DuckTales: Remastered

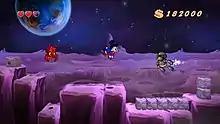
Scrooge McDuck using his cane as a pogo stick in the Moon stage of the game

"DuckTales: Remastered" features a 2.5D presentation, with 2D hand-drawn character sprites and 3D modeled levels. The gameplay of "Remastered" remains identical to the original "DuckTales" game, with players taking the role of Scrooge McDuck as he travels across the world and beyond in search of five treasures to further increase his fortune. Scrooge can swing his cane to strike or break objects, and bounce on it like a pogo stick to attack enemies from above. This also allows him to reach higher areas, as well as bounce across hazardous areas that would hurt him on foot. Along the way, Scrooge can find various diamonds in treasure chests or in certain areas that increase his fortune, and ice cream or cakes that restore his health. Various characters from the series appear throughout the stages with differing roles, aiding or hindering the player's progress.